QR code

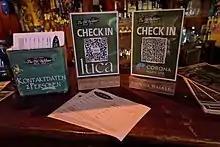
Two QR codes that link to German contact tracing app check-ins during the COVID-19 pandemic

After the COVID-19 pandemic began spreading, QR codes began to be used as a "touchless" system to display information, show menus, or provide updated consumer information, especially in the hospitality industry. Restaurants replaced paper or laminated plastic menus with QR code decals on the table, which opened an online version of the menu. This prevented the need to dispose of single-use paper menus, or institute cleaning and sanitizing procedures for permanent menus after each use. Local television stations have also begun to utilize codes on local newscasts to allow viewers quicker access to stories or information involving the pandemic, including testing and immunization scheduling websites, or for links within stories mentioned in the newscasts overall.